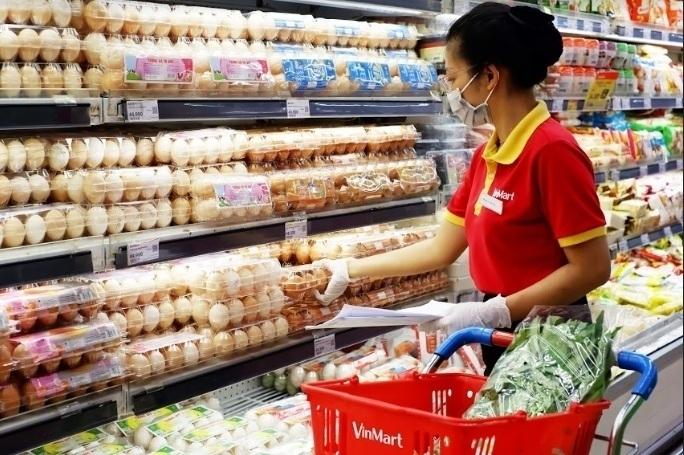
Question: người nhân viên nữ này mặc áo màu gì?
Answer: màu đỏ